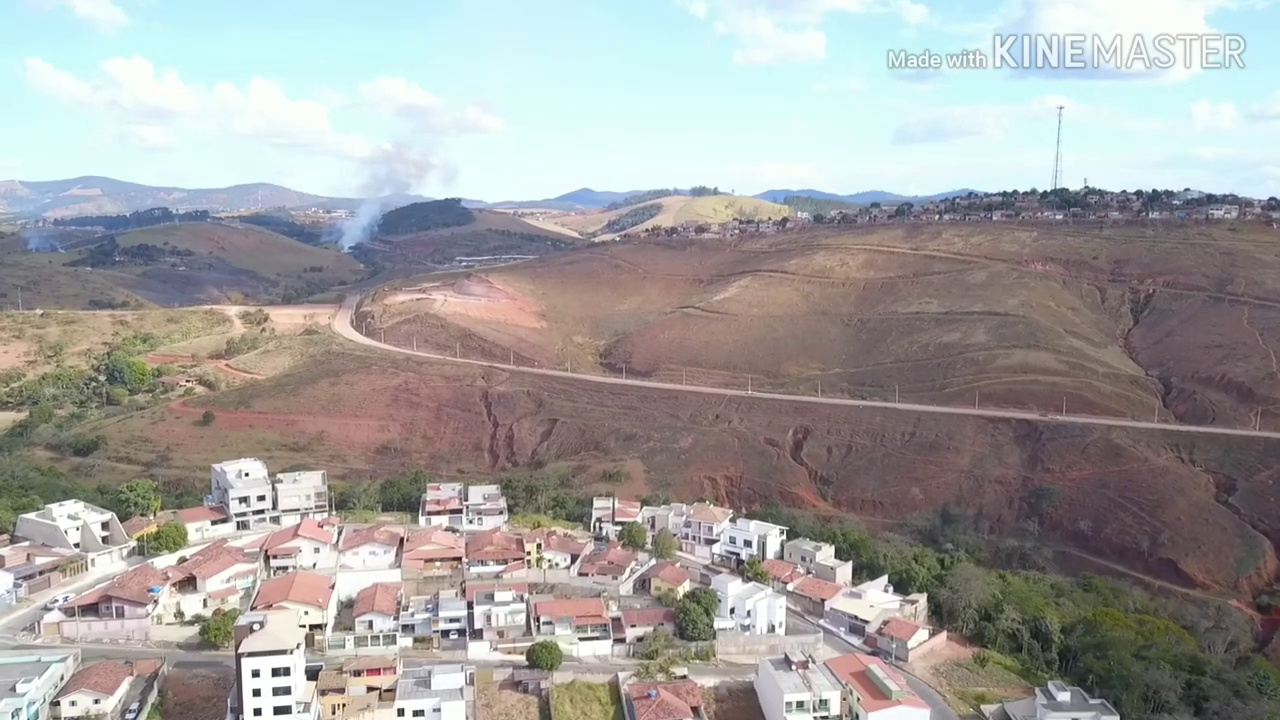
Fire: no
Smoke: yes